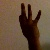
The image shows a hand gesture representing the number 9 in Indian Sign Language.